House of Columns, Malindi

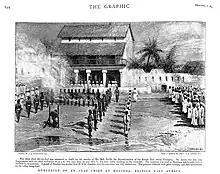
Execution in front of the House of Columns, 1894

The House of Columns later served as the first hospital for Malindi, with an operating theatre on the first floor. When Malindi District Hospital was built in 1952, the House of Columns became Malindi's first fisheries office. It was bought for the service by Thomas Allfree from the Bohra community for £2,000. The Bohra were a close knit Islamic community/sect that, in East Africa, practiced chiefly as businessmen and traders. The purchase was funded from a grant recently made to the Marine Fisheries Department, and at the cost of surrendering an antique door then in the house, which was the price of overlooking Allfree's unorthodox arrangements to acquire the building. Allfree was at that time the Provincial Fisheries Officer in Malindi. He purchased the building first, and only then asked for official permission. Allfree describes the house as having walls two foot thick, made of plaster over lime and lumps of coral. When the Fisheries Department moved out, the building housed first the Game Department and then the Wildlife Conservation and Management Department. This was subsumed into the Kenya Wildlife Service, when it was created in 1989, under the directorship of Dr Richard Leakey. The building was used by Range Management/ Livestock Development officers for some years until Leakey agreed that it should be handed over to the National Museums of Kenya. The building was renovated in 2003 with funding from the German government and the Malindi community. The House of Columns was opened as Malindi's first museum on 10 May 2004.